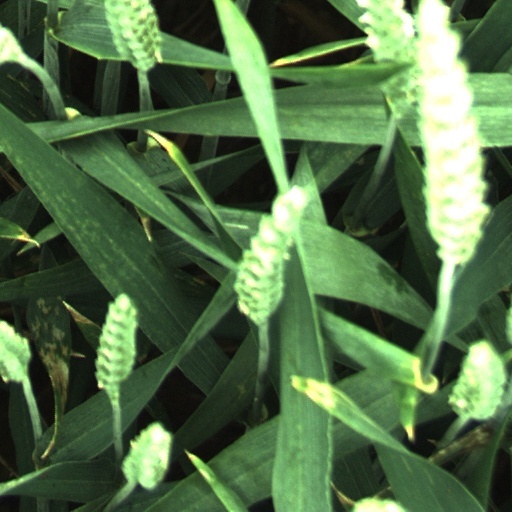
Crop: wheat